Five Great Clans of the New Territories

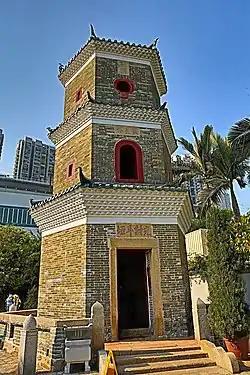
Tsui Sing Lau Pagoda of Tang Clan

Originated from Jishui of Jiangxi province, the Tangs were the first settled in the New Territories amongst the five clans, and were considered to be the first amongst all with the massive population and land. Tang Foo-hip migrated to now Kam Tin, Yuen Long in the early 11th century. Two out of the five major branches remained in Hong Kong (Ping Shan and Kam Tin) while the other three moved back to mainland China. Descendants of Tang of Kam Tin further spread to Ha Tsuen, Tsz Tin Tsuen, Lung Yeuk Tau, Sha Tau Kok, Tai Po Tau, and other places. Tangs also built ancestral and study halls, and markets near the villages, notably markets of Yuen Long and Tai Po, which were considered to have greatly contributed the development of New Territories.